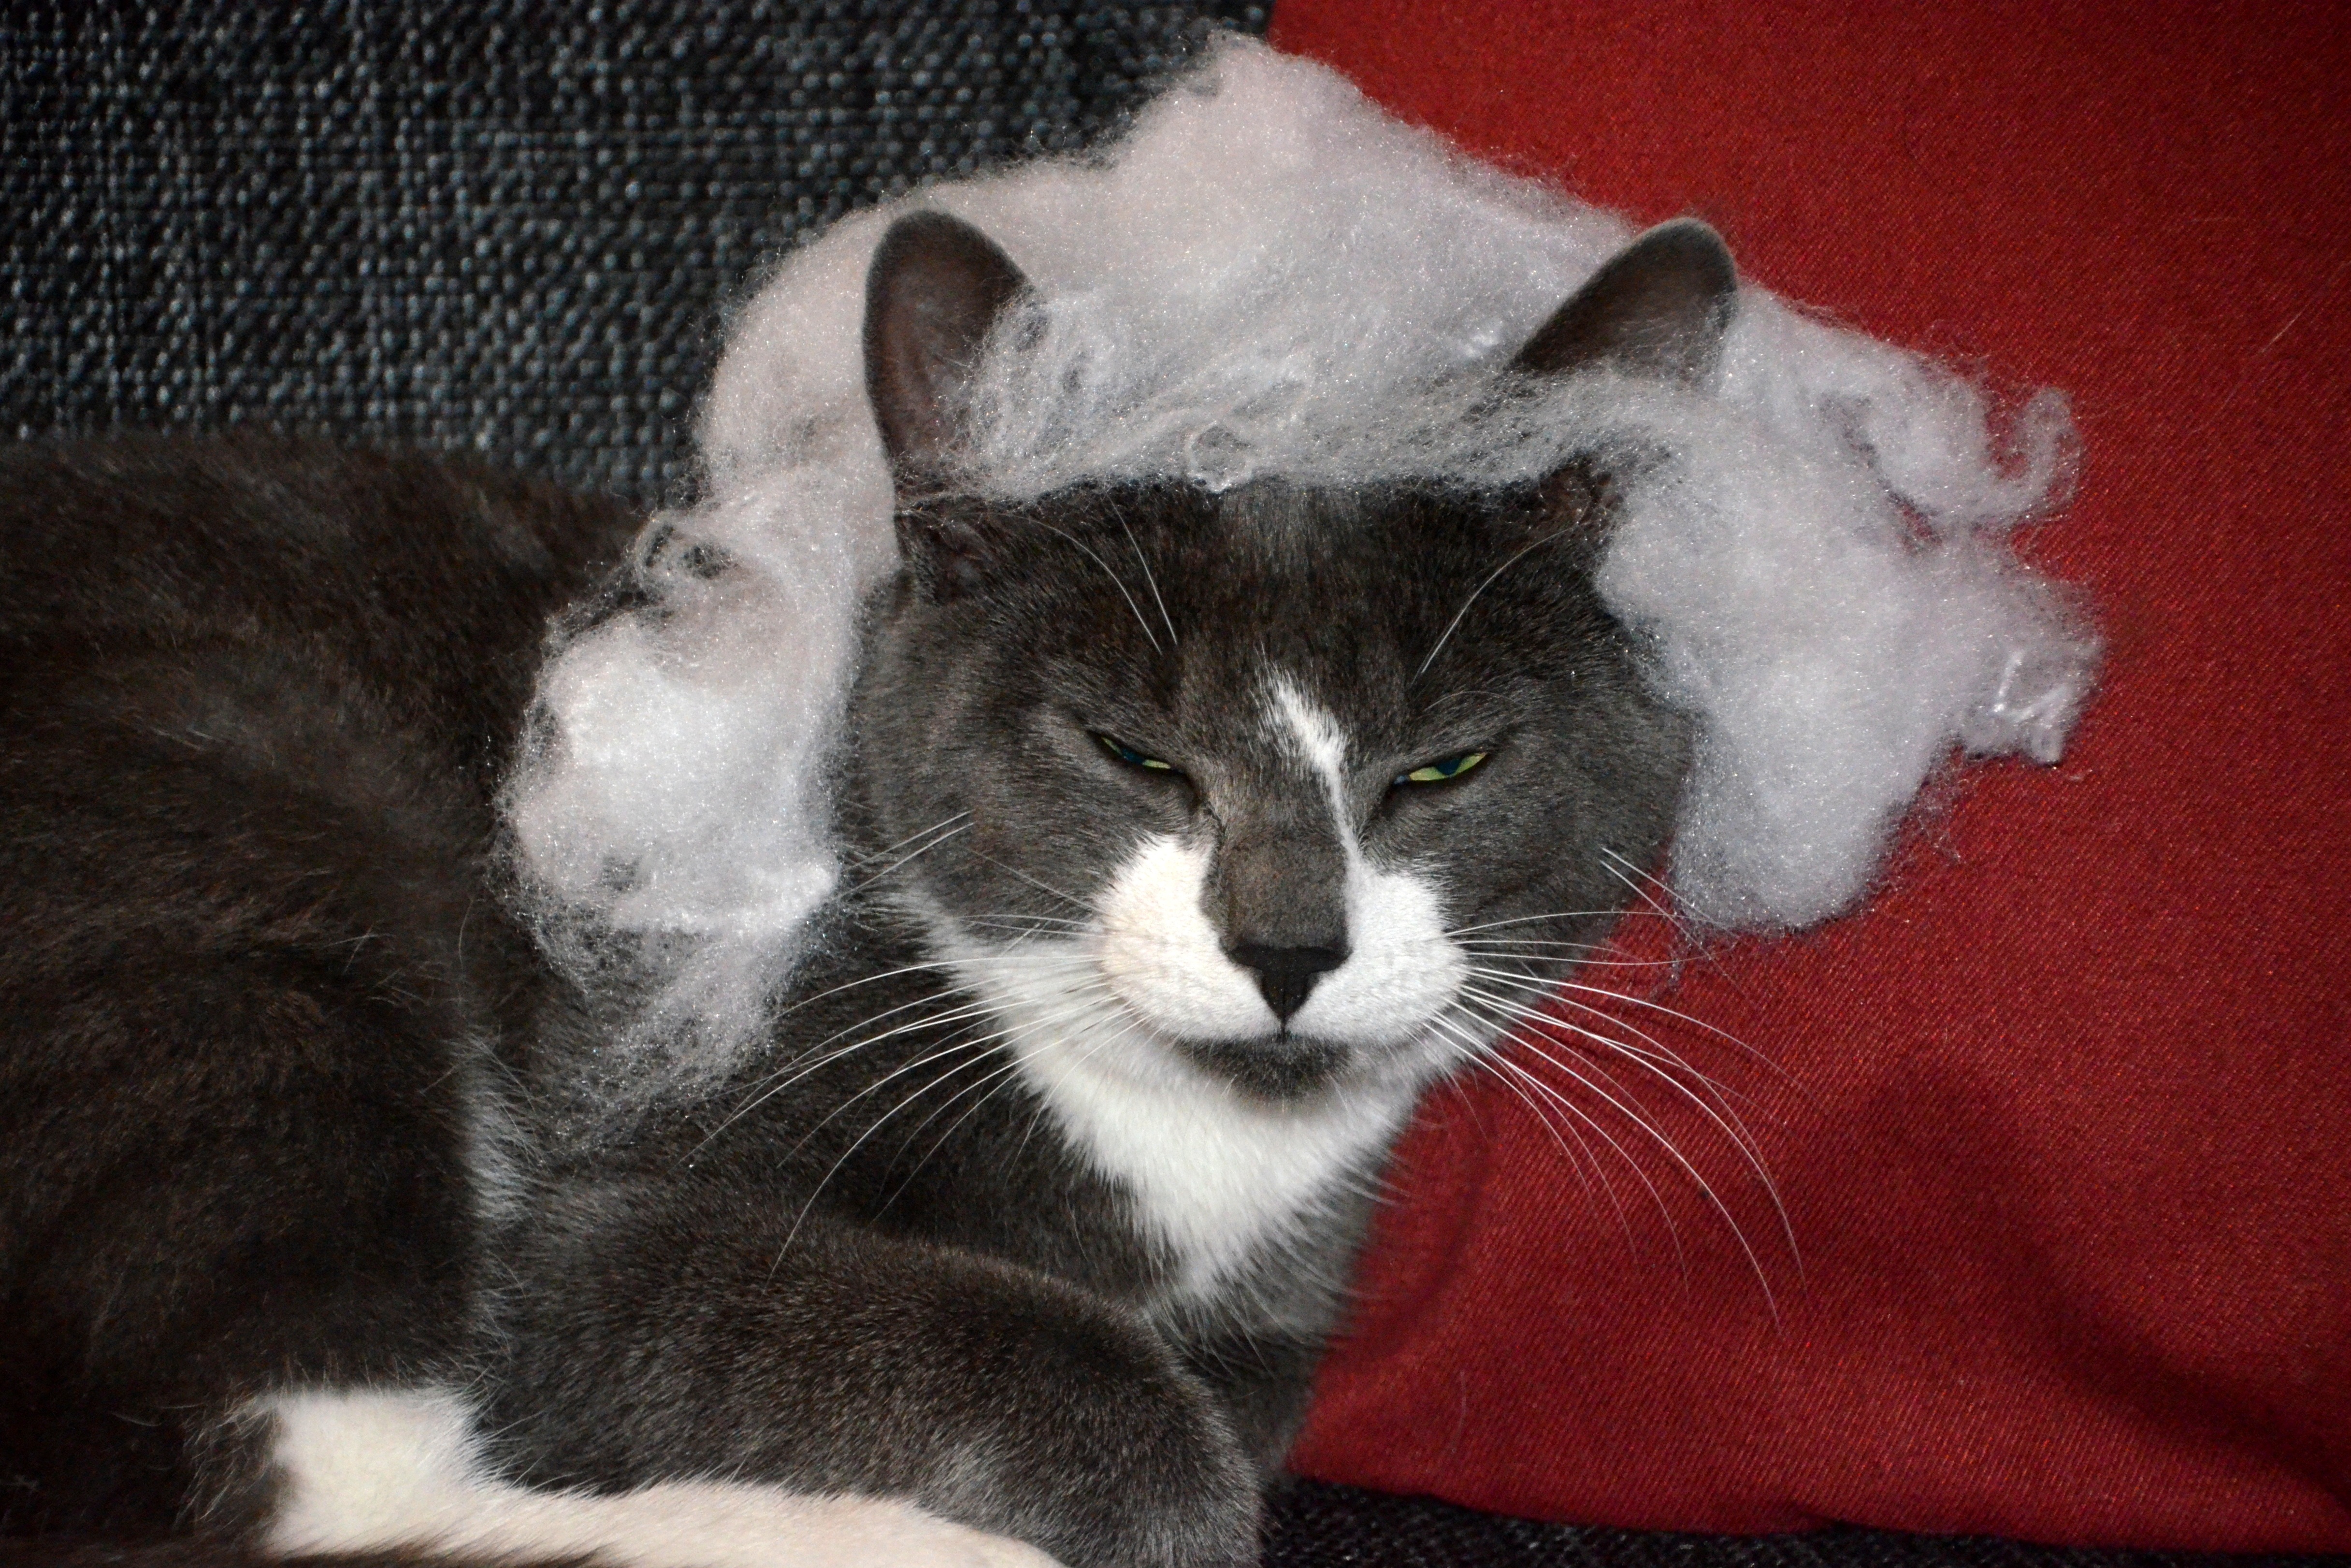
white, animal, cute, pet, fur, fluffy, kitten, cat, mammal, playful, nose, whiskers, vertebrate, creature, scream, grim, domestic cat, trouble, sour, evil, dear, european shorthair, hiss, small to medium sized cats, cat like mammal, domestic short haired cat